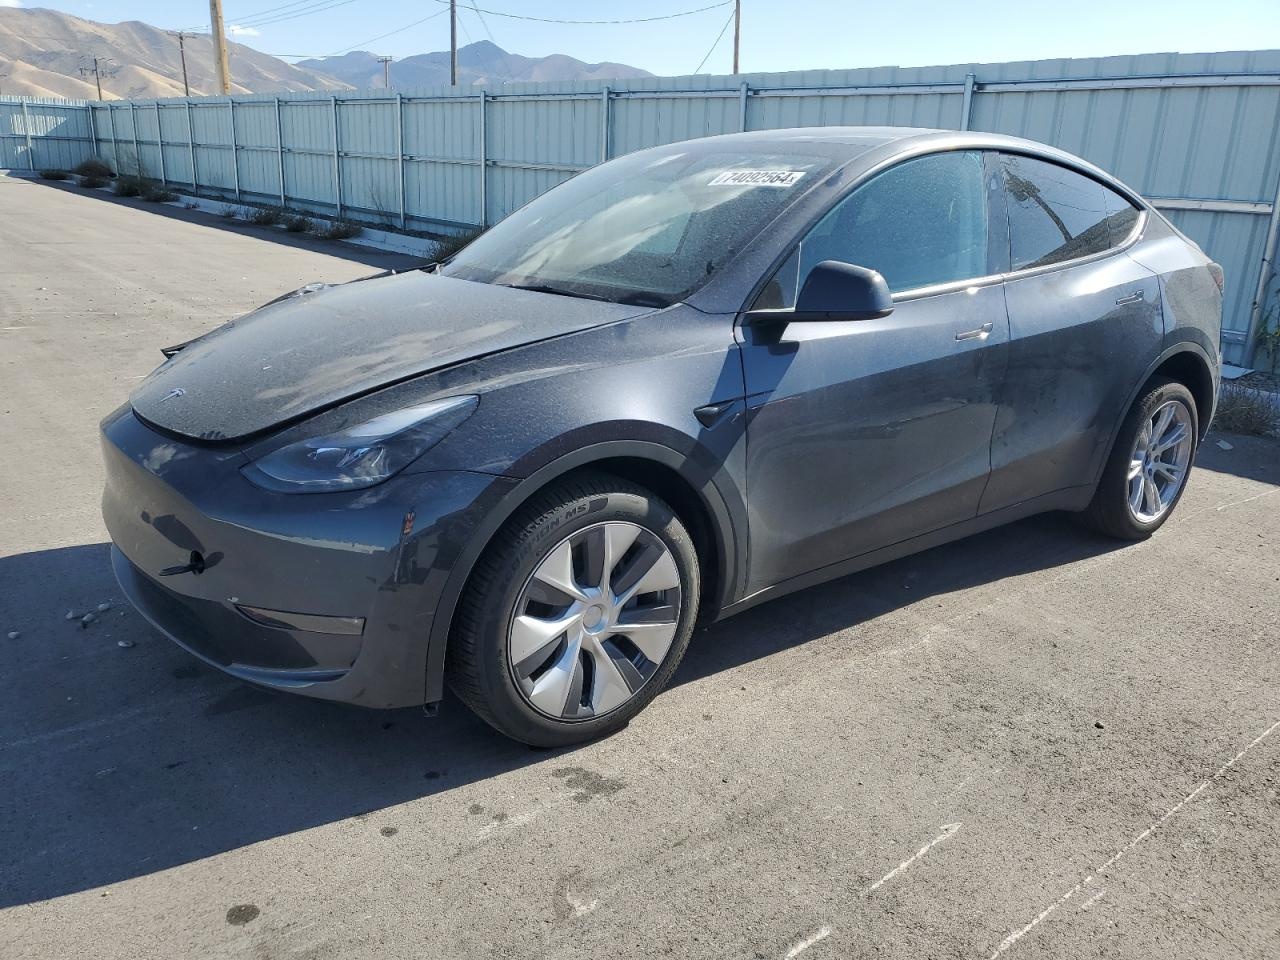
2024 TESLA MODEL Y VIN:7SAYGDEE1RA241977
Brand: TESLA
Vehicle Details table { border-collapse: collapse; width: 100%; } th, td { border: 1px solid #dddddd; text-align: left; padding: 8px; } th { background-color: #f2f2f2; } Lot Information Lot Number 73592234 VIN 7SAYGDEE1RA241977 Title Code SALVAGE CERTIFICATE Odometer 5441.0 mi (ACTUAL) Cost 39417.0 Primary Damage FRONT END Secondary Damage Estimated Retail Value $39417.0 USD Cylinders Color GRAY Engine Type Transmission AUTOMATIC Drive All wheel drive Vehicle Type AUTOMOBILE Fuel ELECTRIC Keys YES Highlights ENGINE START PROGRAM
Category: Vehicles & Parts > Vehicles > Motor Vehicles > Cars, Trucks & Vans